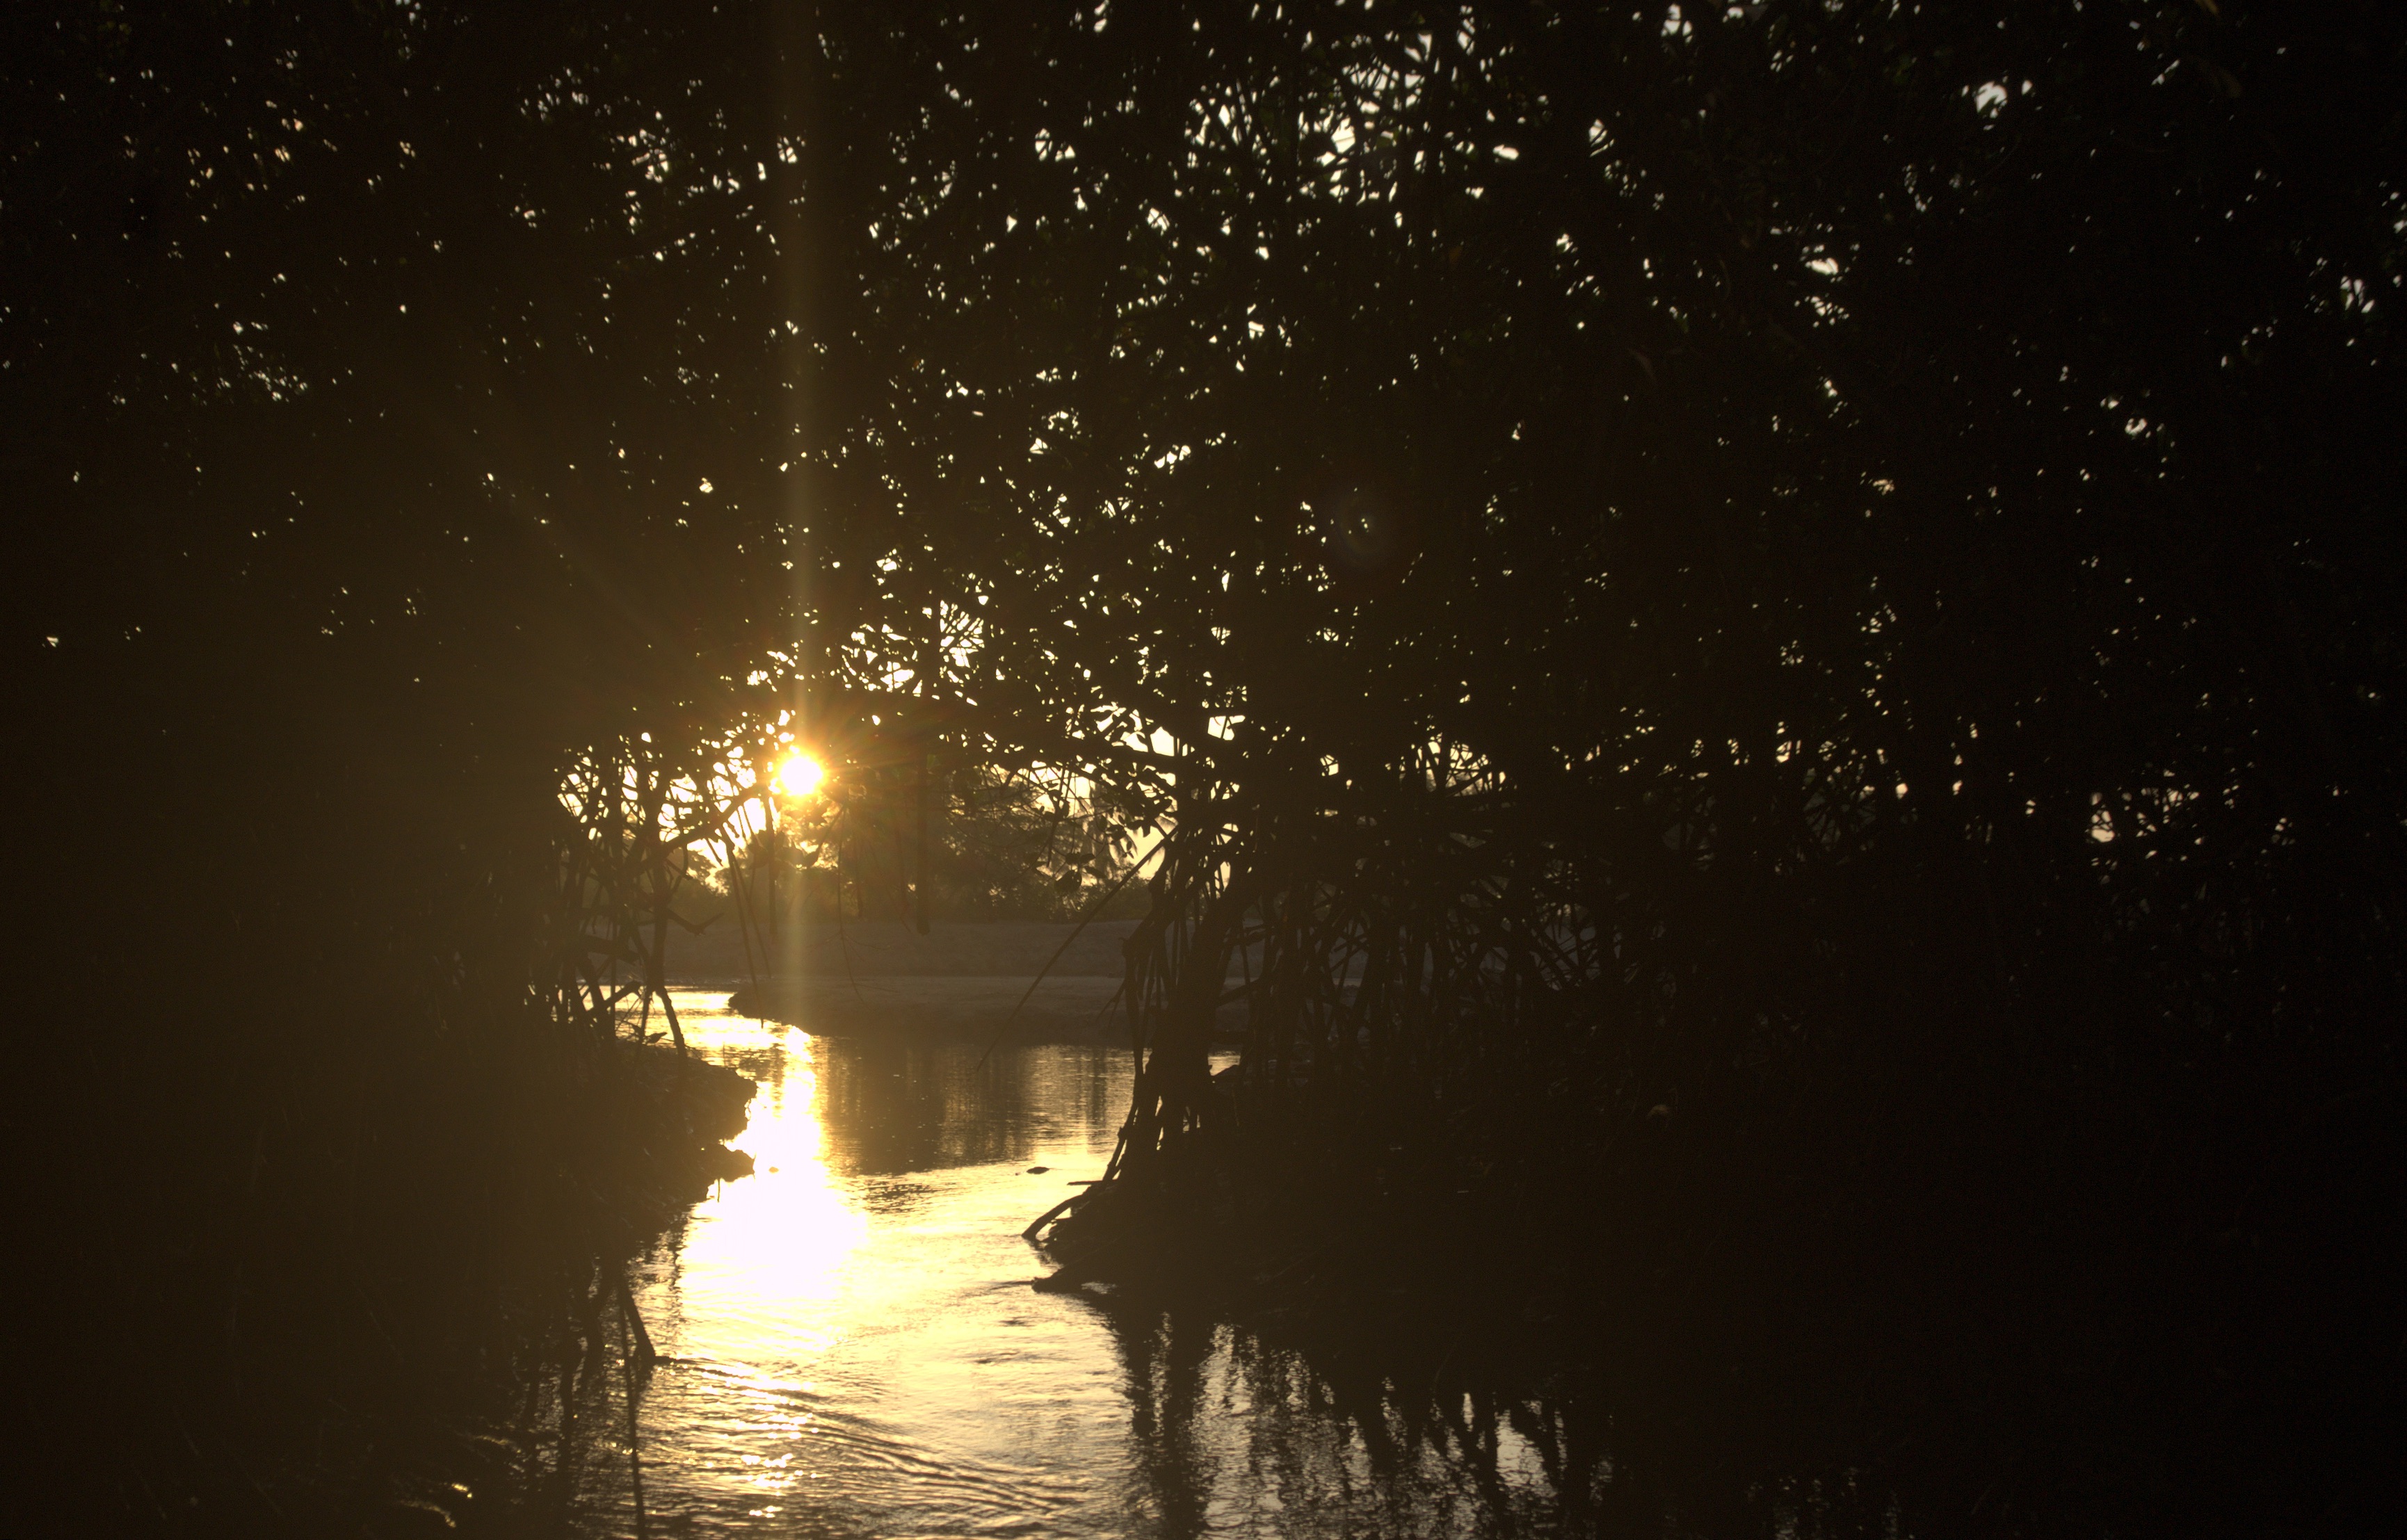
light, night, sunlight, reflection, darkness, lighting